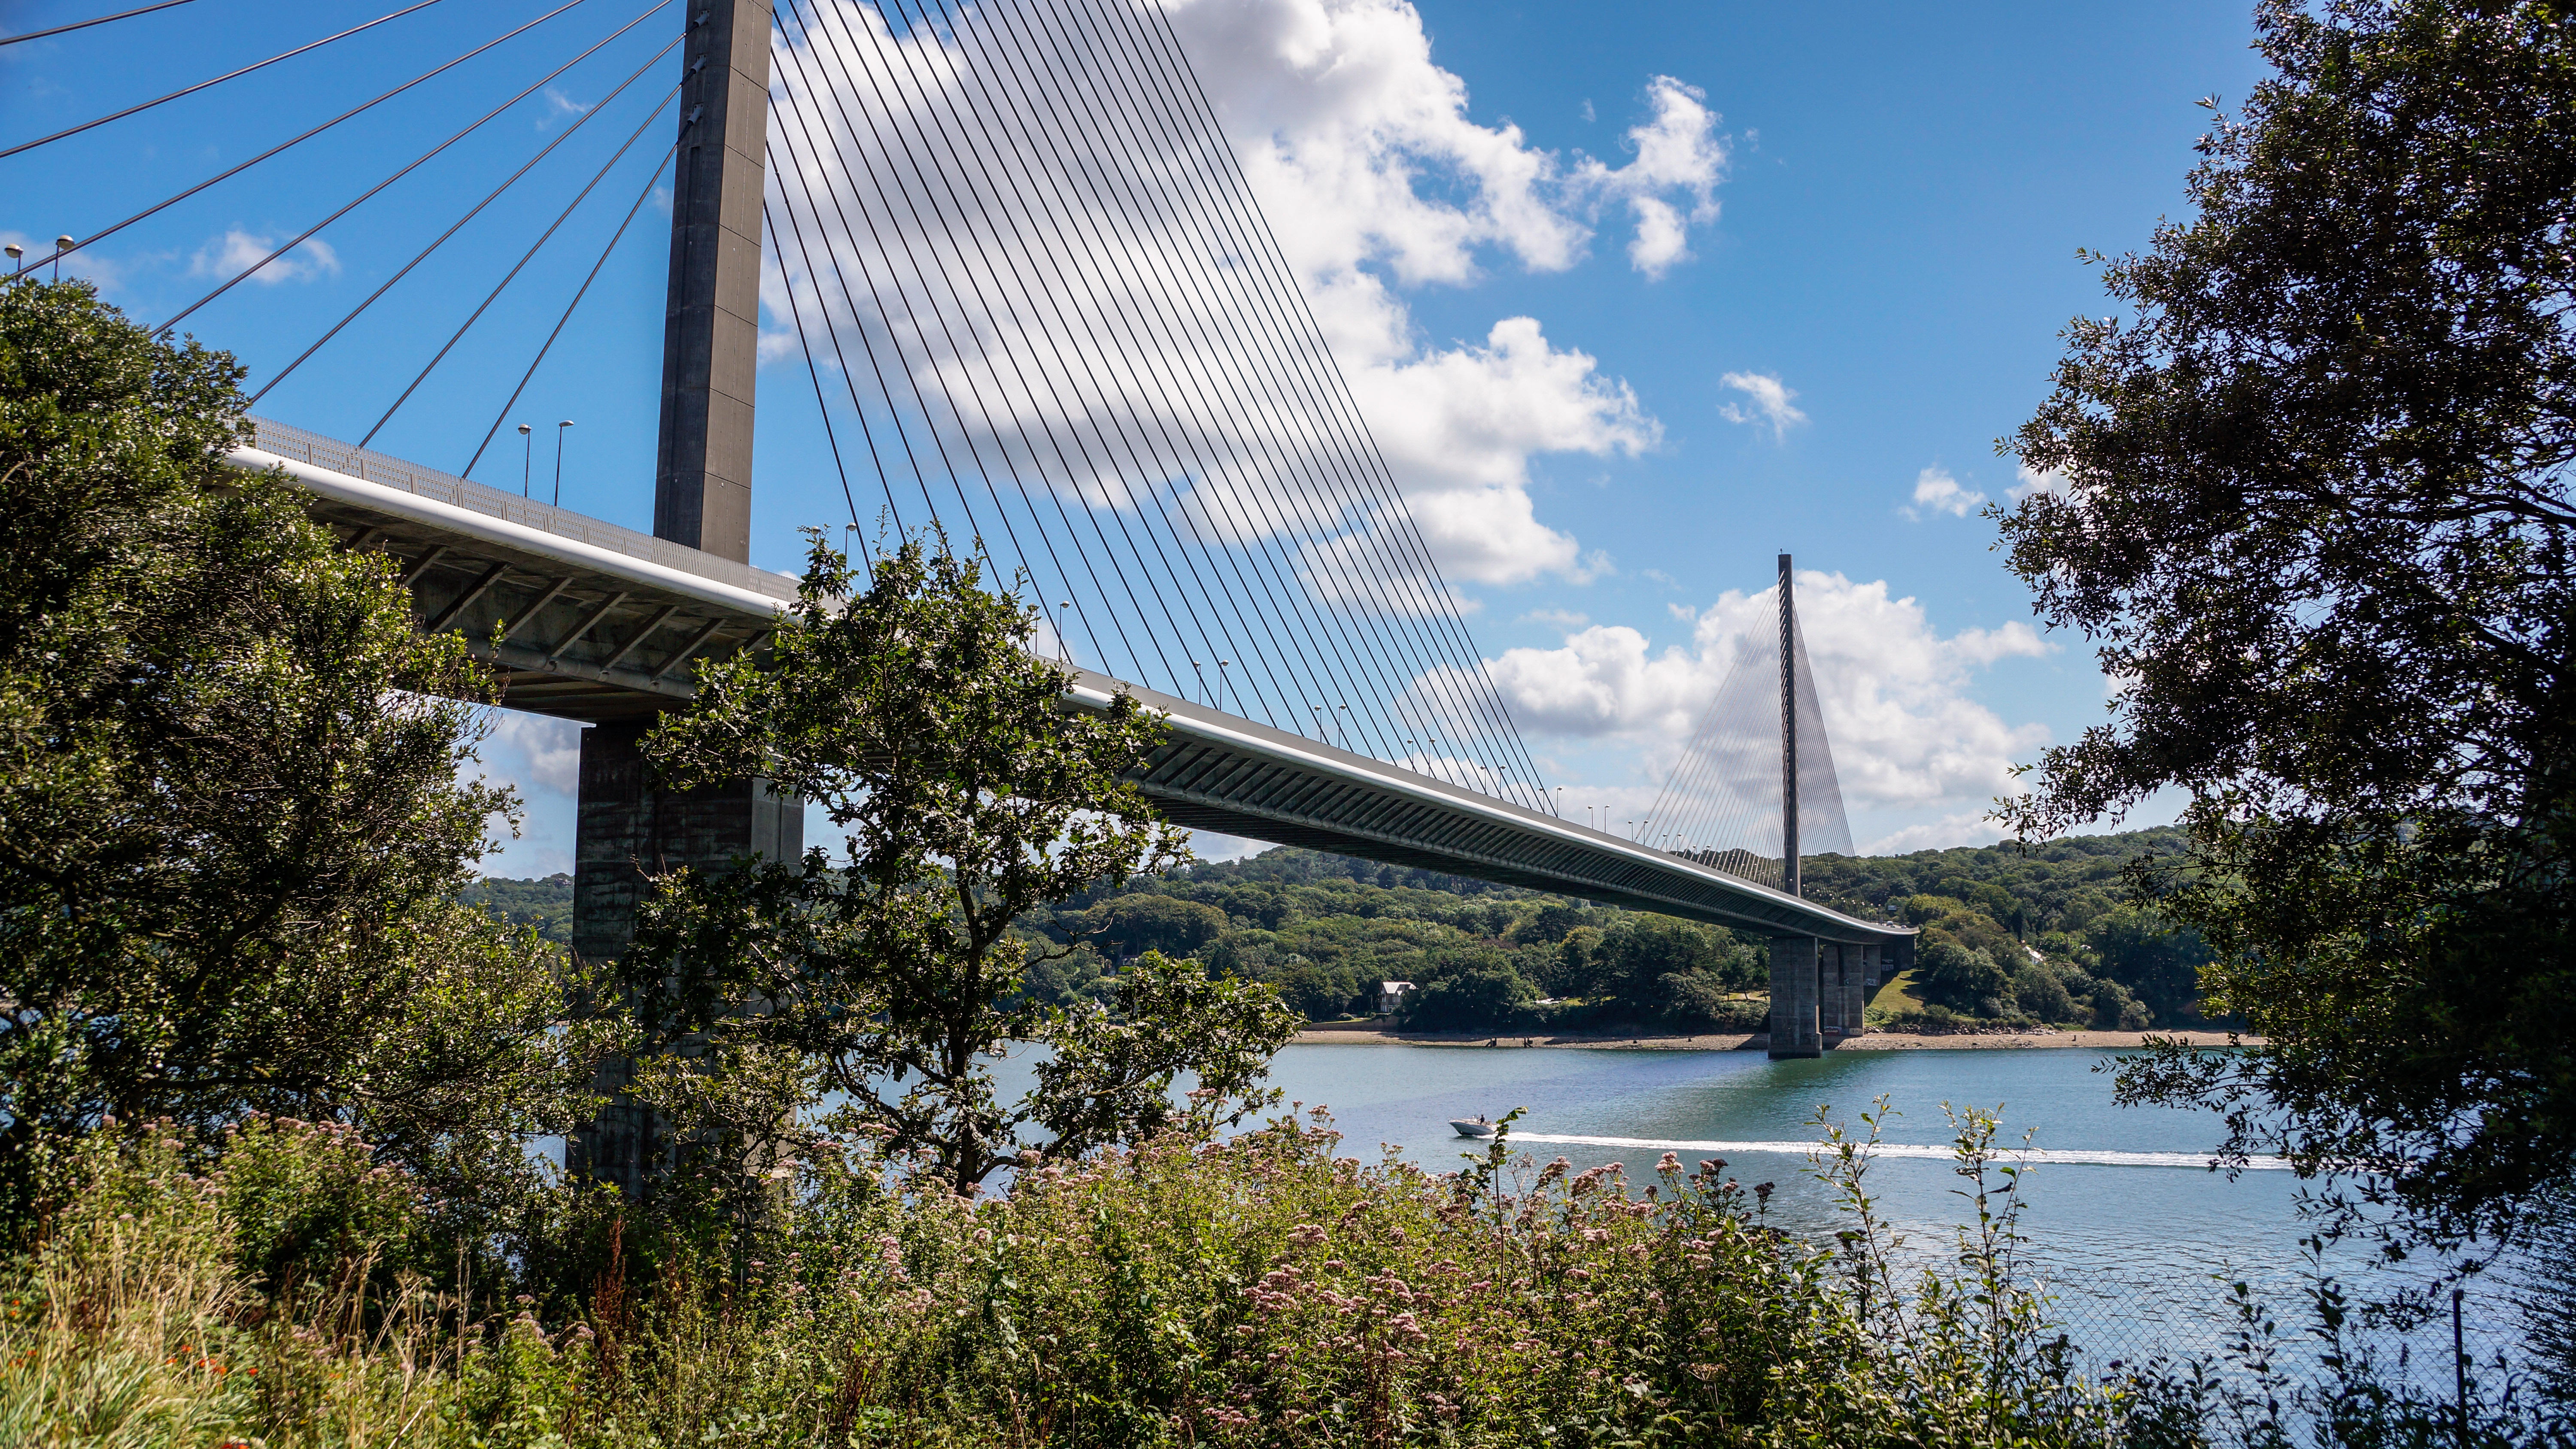
landscape, tree, water, nature, sky, bridge, river, suspension bridge, france, reflection, landmark, suspension, cable stayed bridge, arch bridge, brest, nonbuilding structure